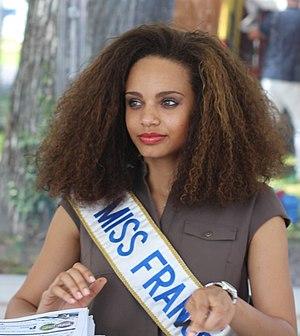
Alicia Aylies, née le 21 avril 1998 à Fort-de-France en Martinique, est une reine de beauté française, élue Miss Guyane 2016, puis Miss France 2017. Elle est la 87ᵉ Miss France.